Olympique de Marseille

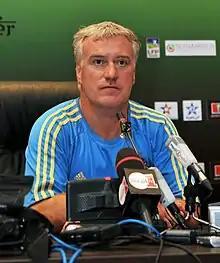
OM won six titles with Didier Deschamps as manager between 2009 and 2012.

The first period of Olympique de Marseille's domination of the French League started in the early 1970s under Marcel Leclerc's presidency (1965–1972). His ambition allowed Marseille to return to the First division in 1965–66. They went on to win the "Coupe de France" in 1969 as well as the First division in 1971 with a record of 44 goals by Josip Skoblar, helped by Roger Magnusson. The arrival of Georges Carnus and Bernard Bosquier from Saint-Étienne helped them to win the Ligue 1 and the Coupe de France in 1972. Marseille played in the European Cup in 1971–72 and 1972–73, but were knocked-out by Ajax of Johan Cruyff and Juventus, respectively. However, success was not to last. Marcel Leclerc was forced to leave the club on 19 July 1972. The President was a stubborn man, and he threatened the league to withdraw his professional team from Ligue 1 because the federation refused to accept three foreign players per team (Leclerc wanted to acquire the Hungarian star Zoltán Varga but he had already the maximum number of two foreigners in his team). Marseille decided, instead of following Leclerc against the league, to fire him. Then followed an era of crisis, with Marseille only winning a Coupe de France in 1976 and being relegated to the second division, where they played with a bunch of young local players: the "Minots" who allowed the team to return to First division in 1984. Éric Di Meco, future French international, was one of them.